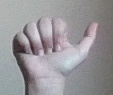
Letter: dhad